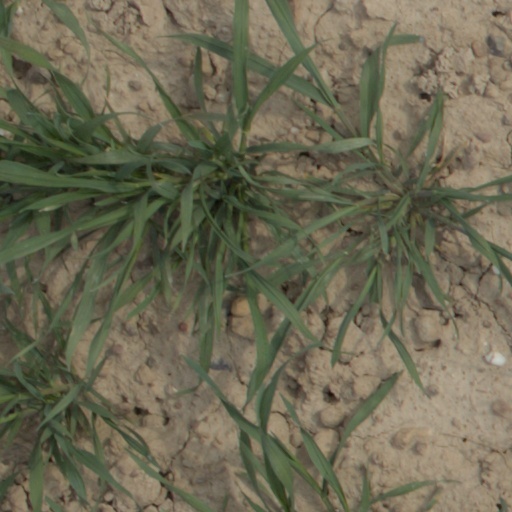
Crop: wheat